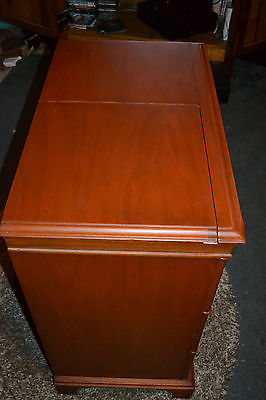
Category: cabinet